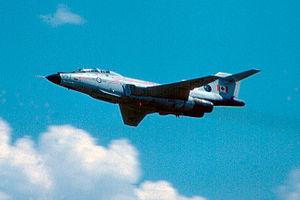
Le McDonnell CF-101 Voodoo était un intercepteur tous-temps utilisé par la Royal Canadian Air Force et les Canadian Armed Forces entre 1961 et 1984. Ils furent initialement produits par la McDonnell Aircraft Corporation de Saint-Louis, dans le Missouri, aux États-Unis, pour le compte de l'armée de l'air américaine, sous la désignation de F-101 Voodoo, puis vendus au Canada.